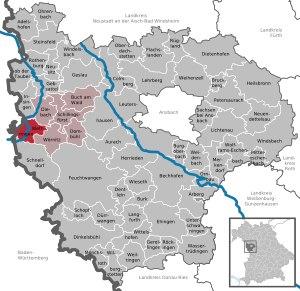
Wettringen est une commune de Bavière, située dans l'arrondissement d'Ansbach et le district de Moyenne-Franconie.